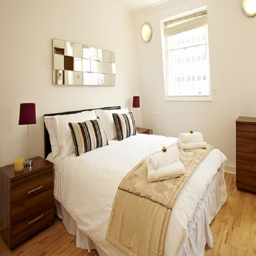
all apartments offer bright windows for plenty of natural light